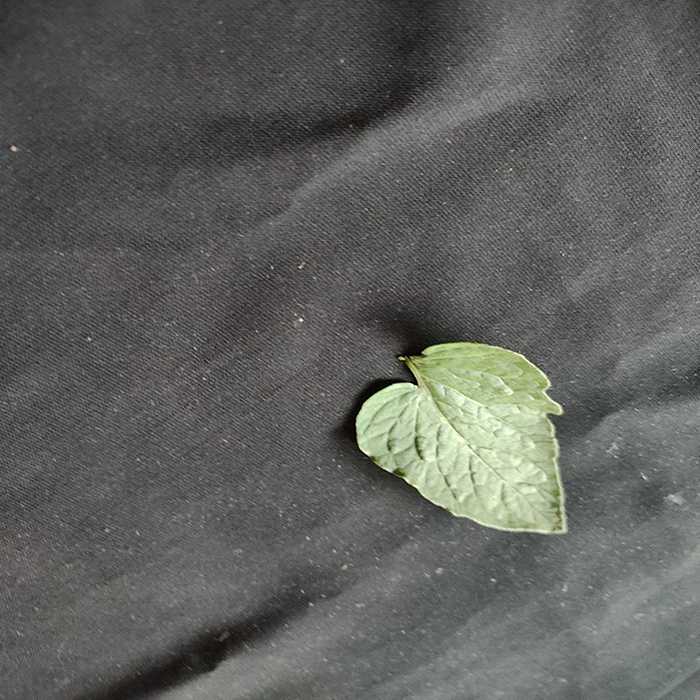
Plant: Tomato
Label: Tomato Fresh leaf